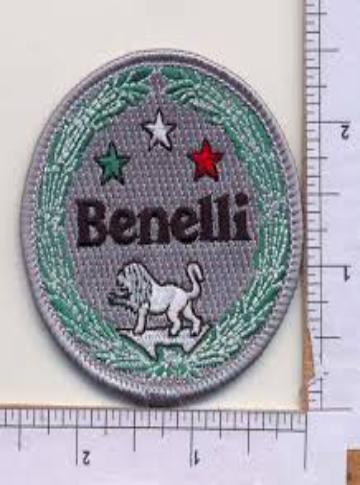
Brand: Benelli
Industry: Transportation